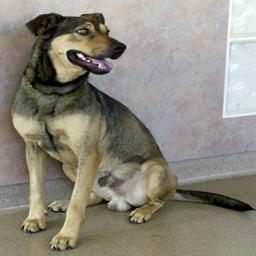
Animal: dogs